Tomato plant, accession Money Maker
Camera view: vertical (180 deg); turntable rotation: 30 degrees
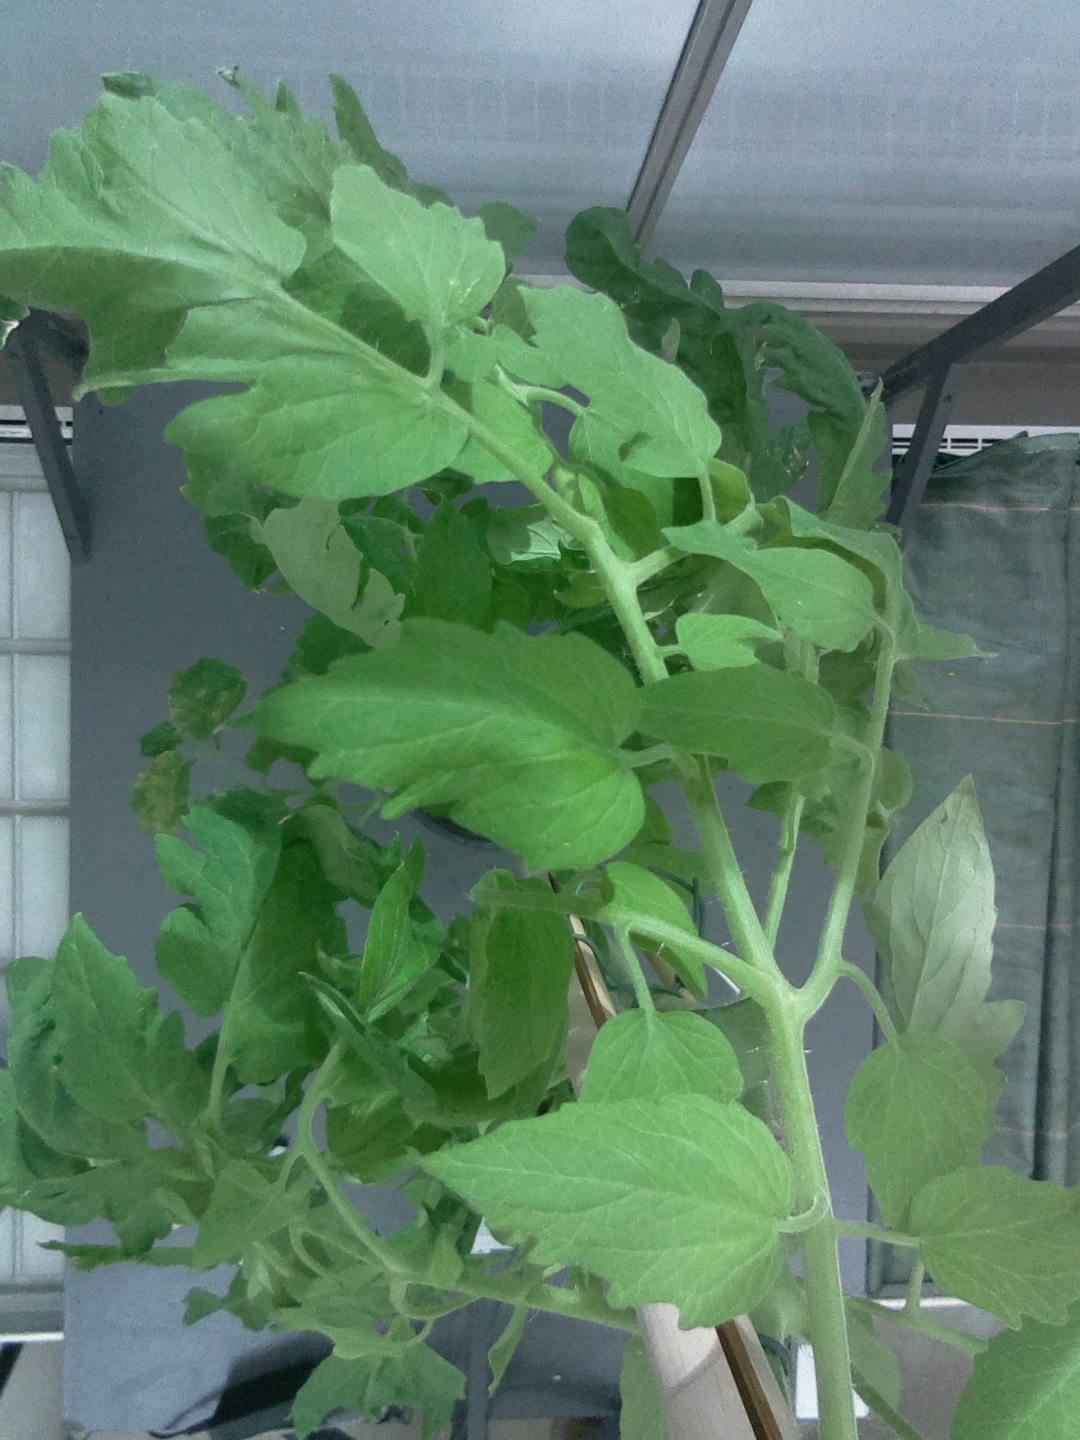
BBCH growth stage 77: 70%-80% of final fruit size